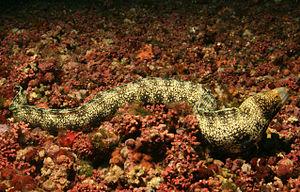
Echidna nebulosa, communément nommé Murène étoilée, Murène à flammes ou Murène à cristaux de neige, est une espèce de poissons marins de la famille des Muraenidae.
La pieuvre mimétique ou pieuvre-mime est une espèce de pieuvres, capable d'imiter d'autres animaux marins. C'est la seule espèce du genre Thaumoctopus.
Jonas Nicolaus Ahl, ou Jonas Nicolas Ahl ou Jonas Nicholaus Ahl est un zoologiste et botaniste suédois.